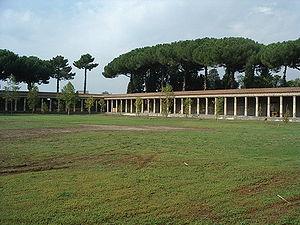
Pompéi est une ville et cité antique située en Campanie. Elle est célèbre pour avoir été ensevelie lors d'une éruption du Vésuve, volcan voisin de quelques kilomètres, au cours de l'automne 79 ap. J.-C.